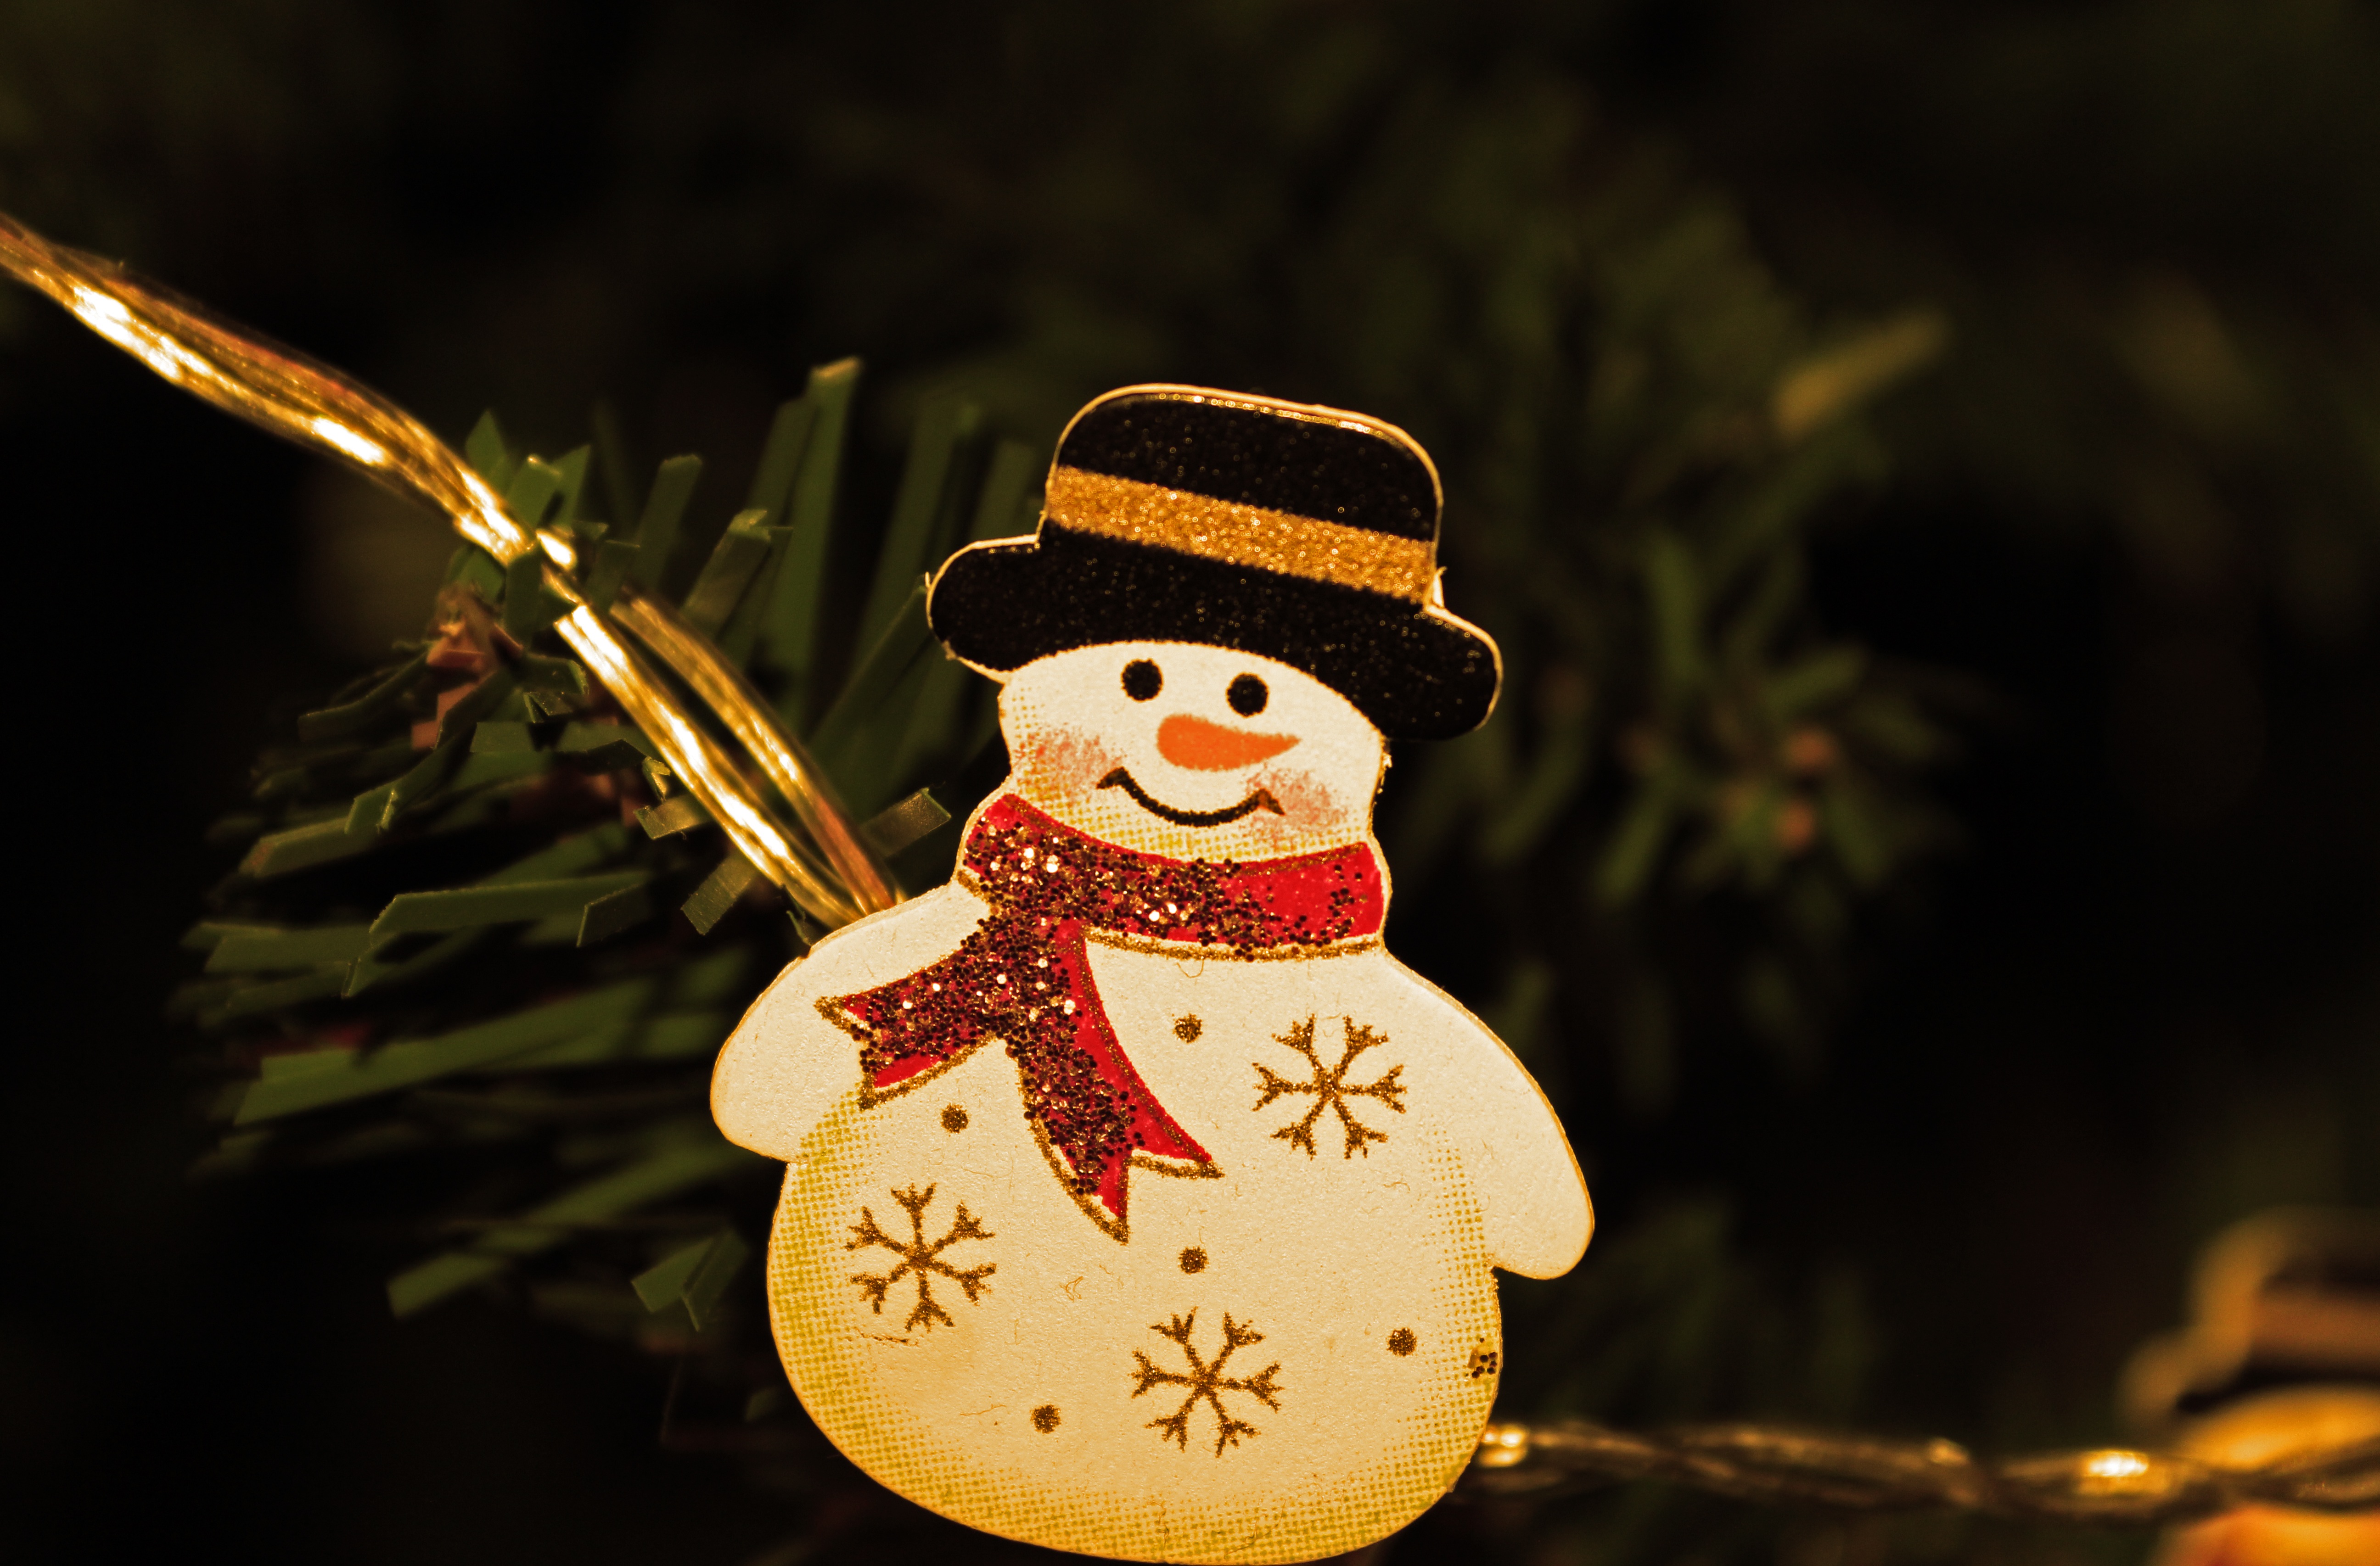
decoration, holiday, christmas, new year, christmas tree, ornament, snowman